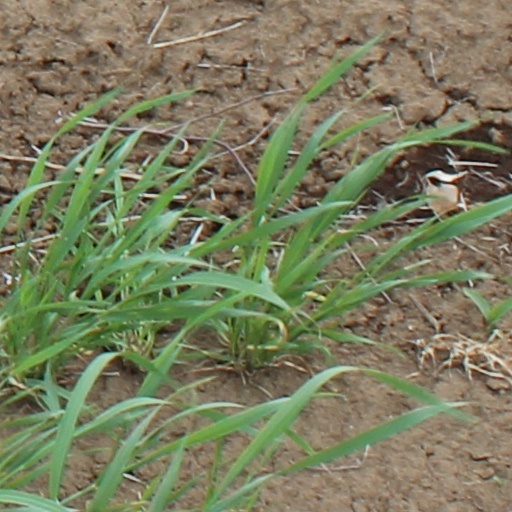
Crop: wheat